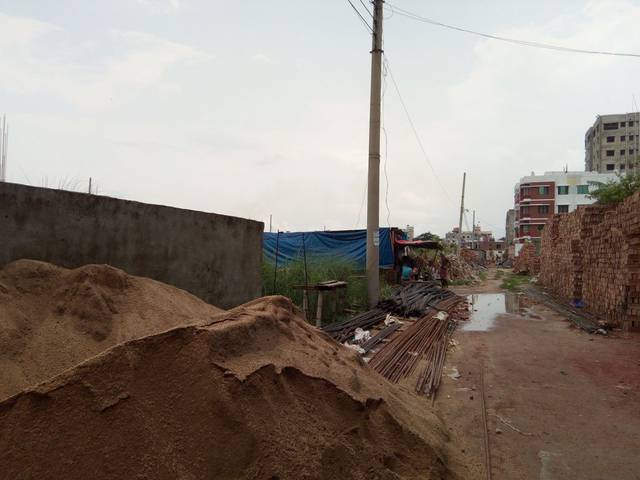
Region: Bangladesh
Coordinates: 23.748, 90.347